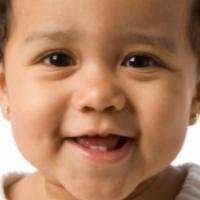
Age group: age 01-10